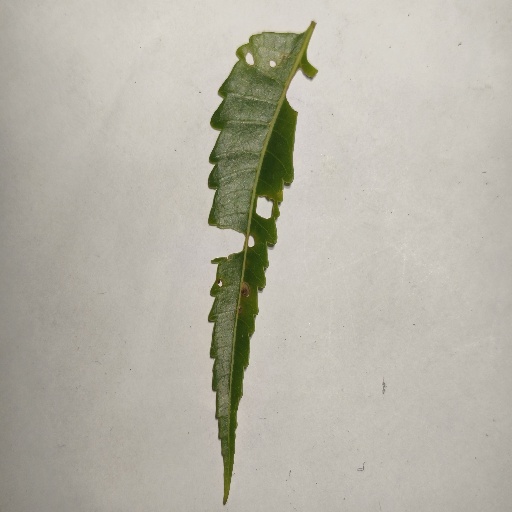
Species: Neem
Leaf condition: Shot Hole Leaf